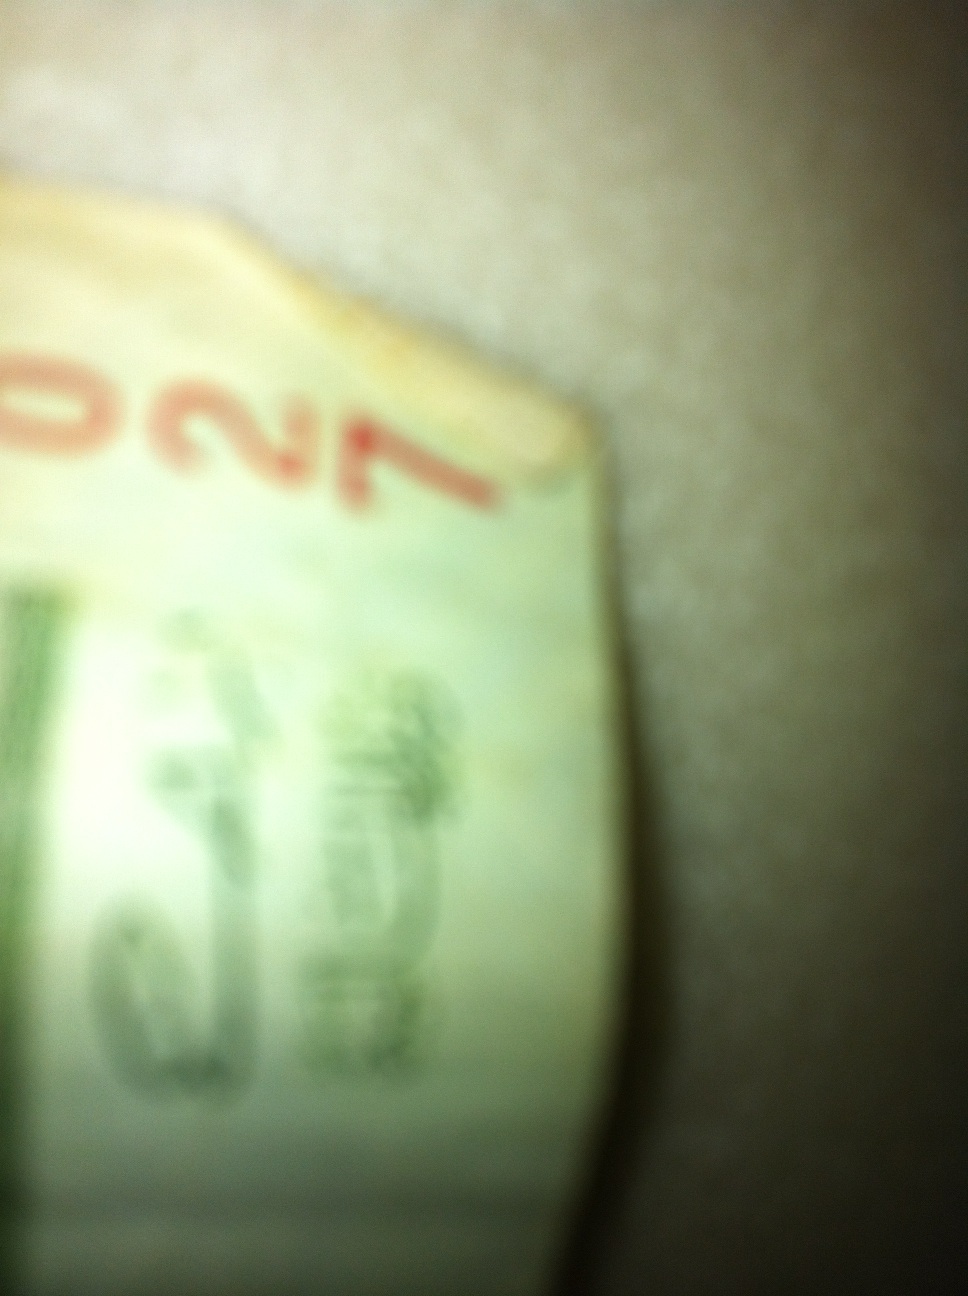Question: So much.
Answer: unanswerable